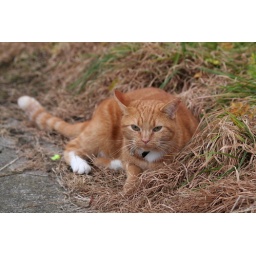
Very sweet and trusting red cat living in Oudesluis / Netherlands.